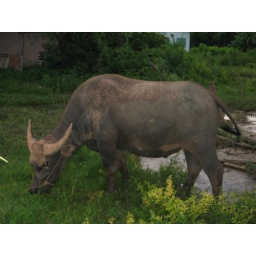
One of the water buffalos living near our house in Nongkhai, Thailand.